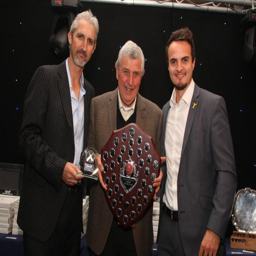
computer scientist pictured with cricket player and person when receiving the umpiring award at last year 's dinner